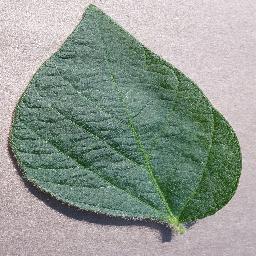
Label: Soybean___healthy